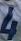
Number: 4